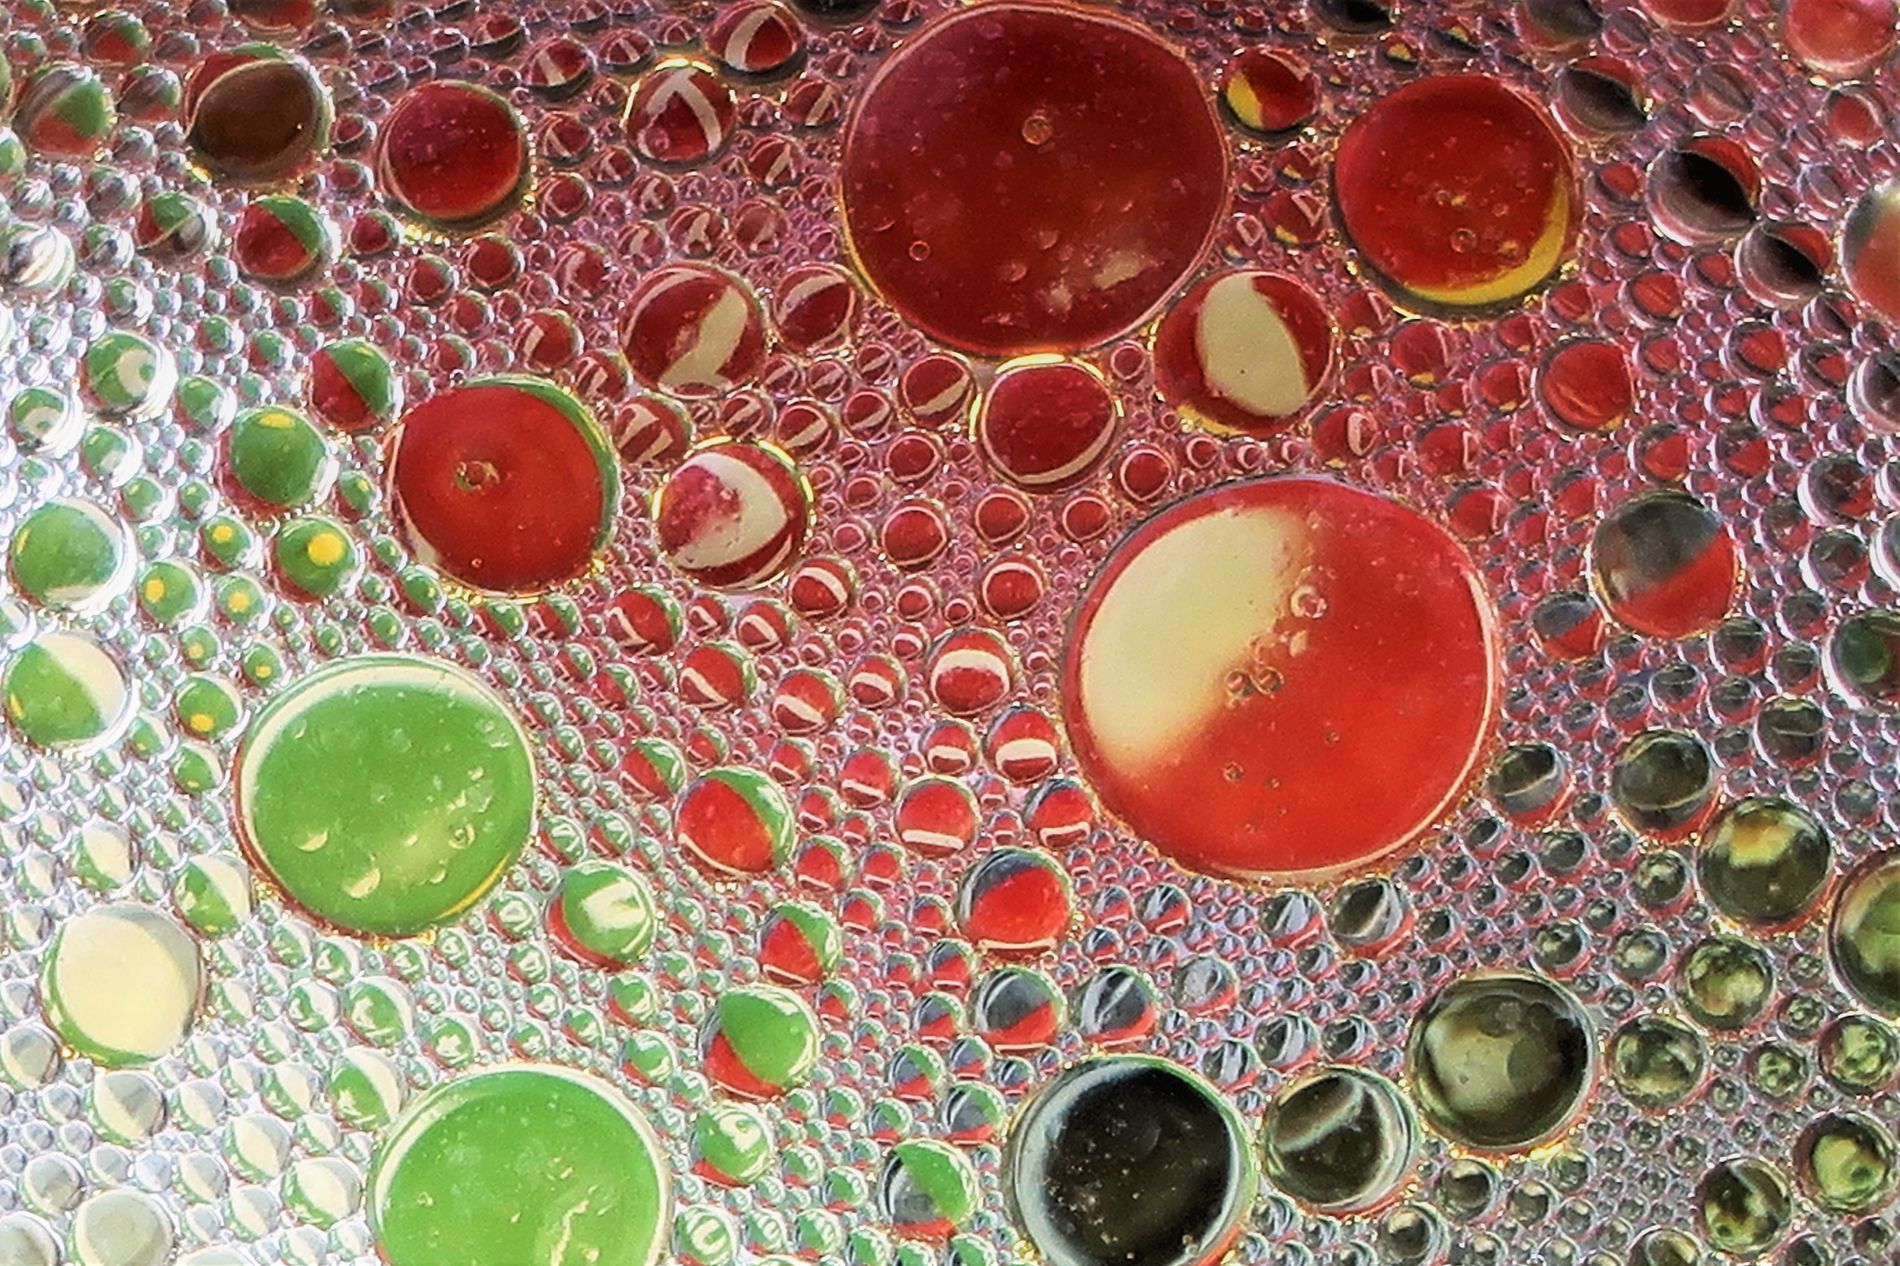
Bubble crowd
A modern artwork depicting circular bubbles in red, green, white and black floating on a silver surface in an abstract composition.
From above, a modern painting has red, green, white, black, and silver colors in the bubble form on a silver ground creating an abstract, affective atmosphere and a dynamic, lively mood. The photo is close up with top light.
Labels: Sphere, Food, Ketchup, Accessories, Pattern, Fractal, Ornament, Art, Gemstone, Jewelry, Foam, Water, Droplet, Modern Art, Bubble, Turquoise
Camera: Canon Canon PowerShot G7 X Mark II
Lens: 8.8 - 36.8 mm, 8-36mm
Aperture: F2.8
Exposure: 1/100 sec
ISO: 160
Focal length: 36.8 mm